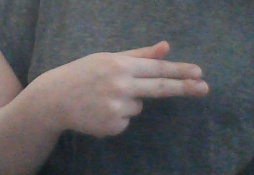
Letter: ghain